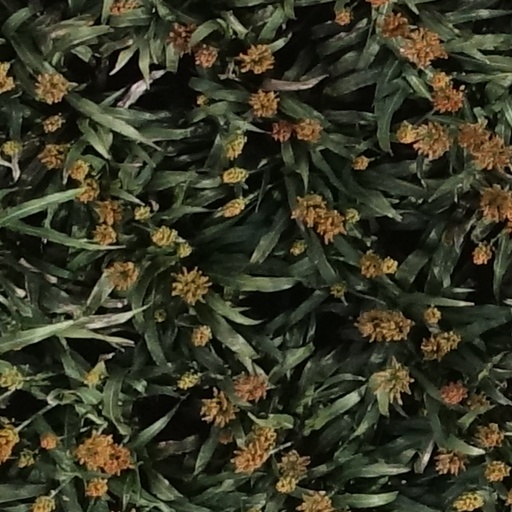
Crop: sorghum